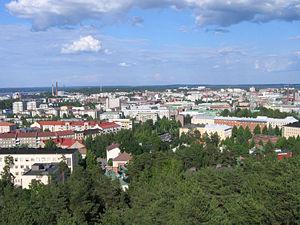
Vue de Tampere depuis la tour de Pyynikki. ---- F.Velcker - Tampere, juillet 2005 ----
Tampere est une ville de Pirkanmaa, dans le Sud-Ouest de la Finlande. Avec 230 834 habitants intra-muros, et plus de 320 000 en comptant les municipalités attenantes, elle est la seconde agglomération de Finlande après celle d'Helsinki. Elle est également la plus grande ville non-littorale des pays nordiques. C'est aussi la ville finlandaise la plus peuplée en dehors de la région du Grand Helsinki et un important centre urbain, économique et culturel pour le centre du pays.